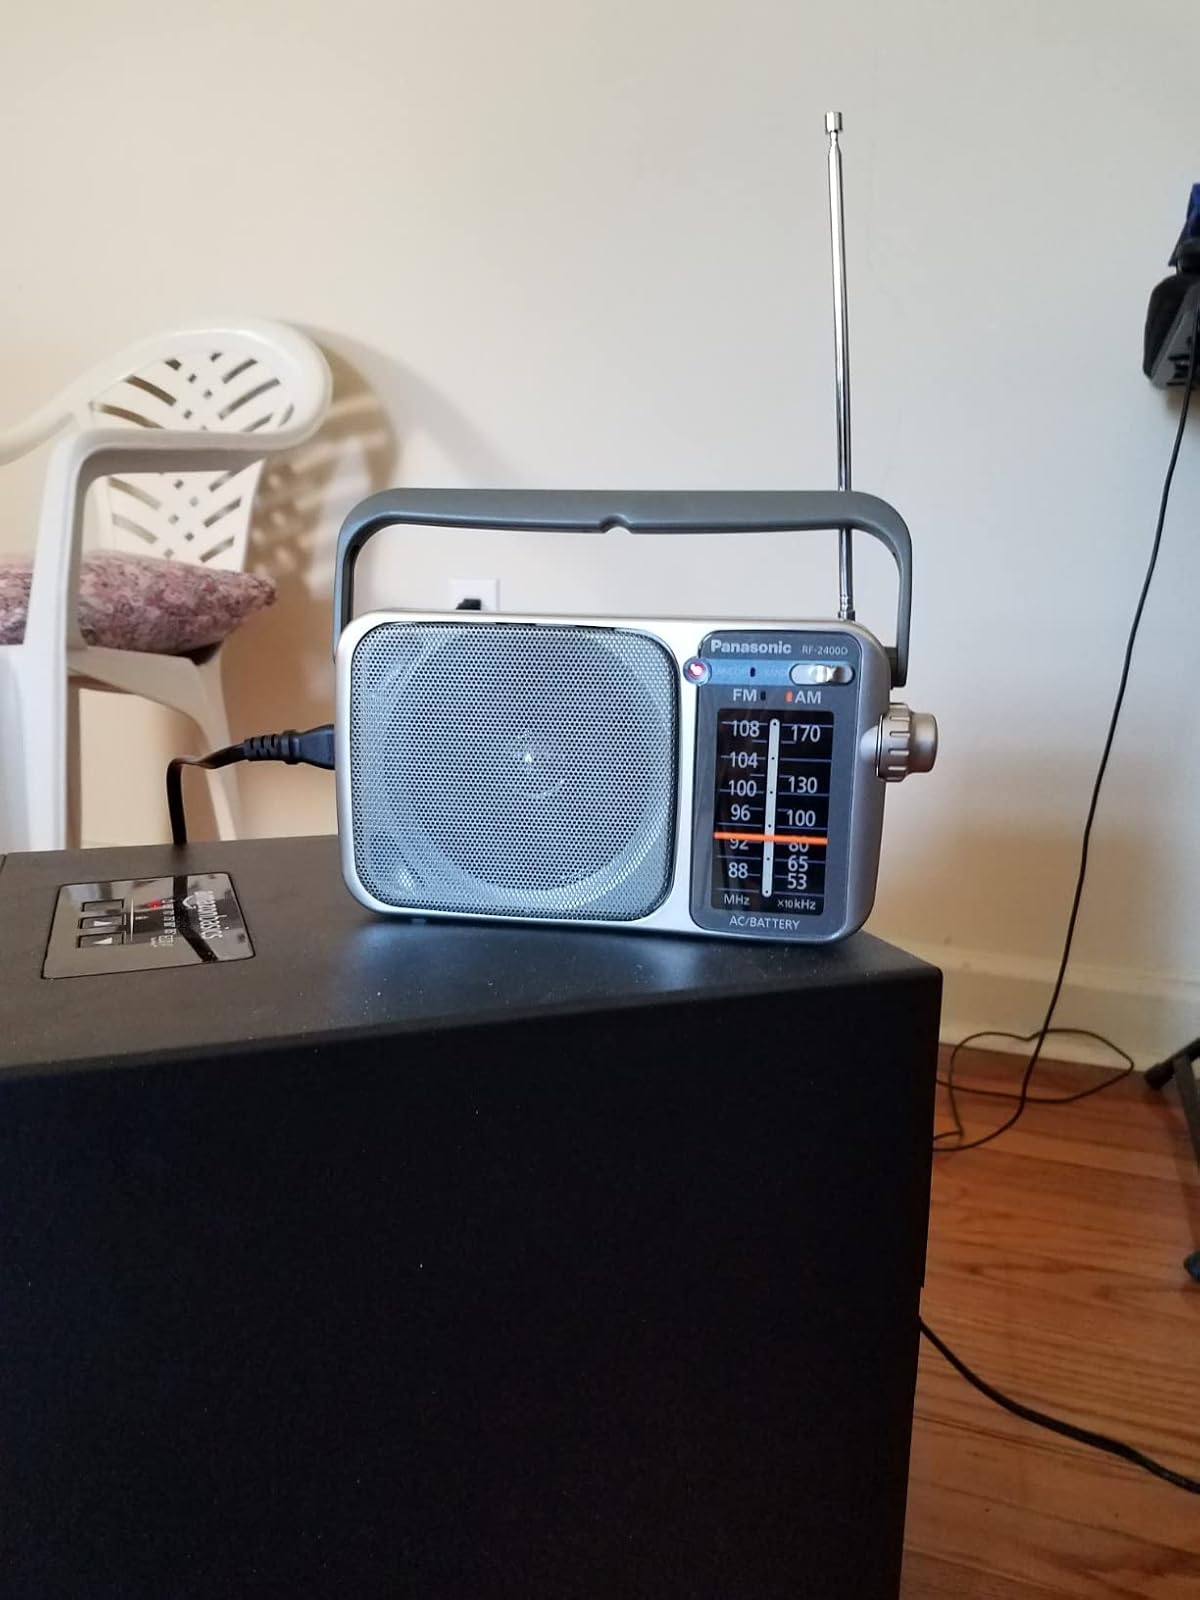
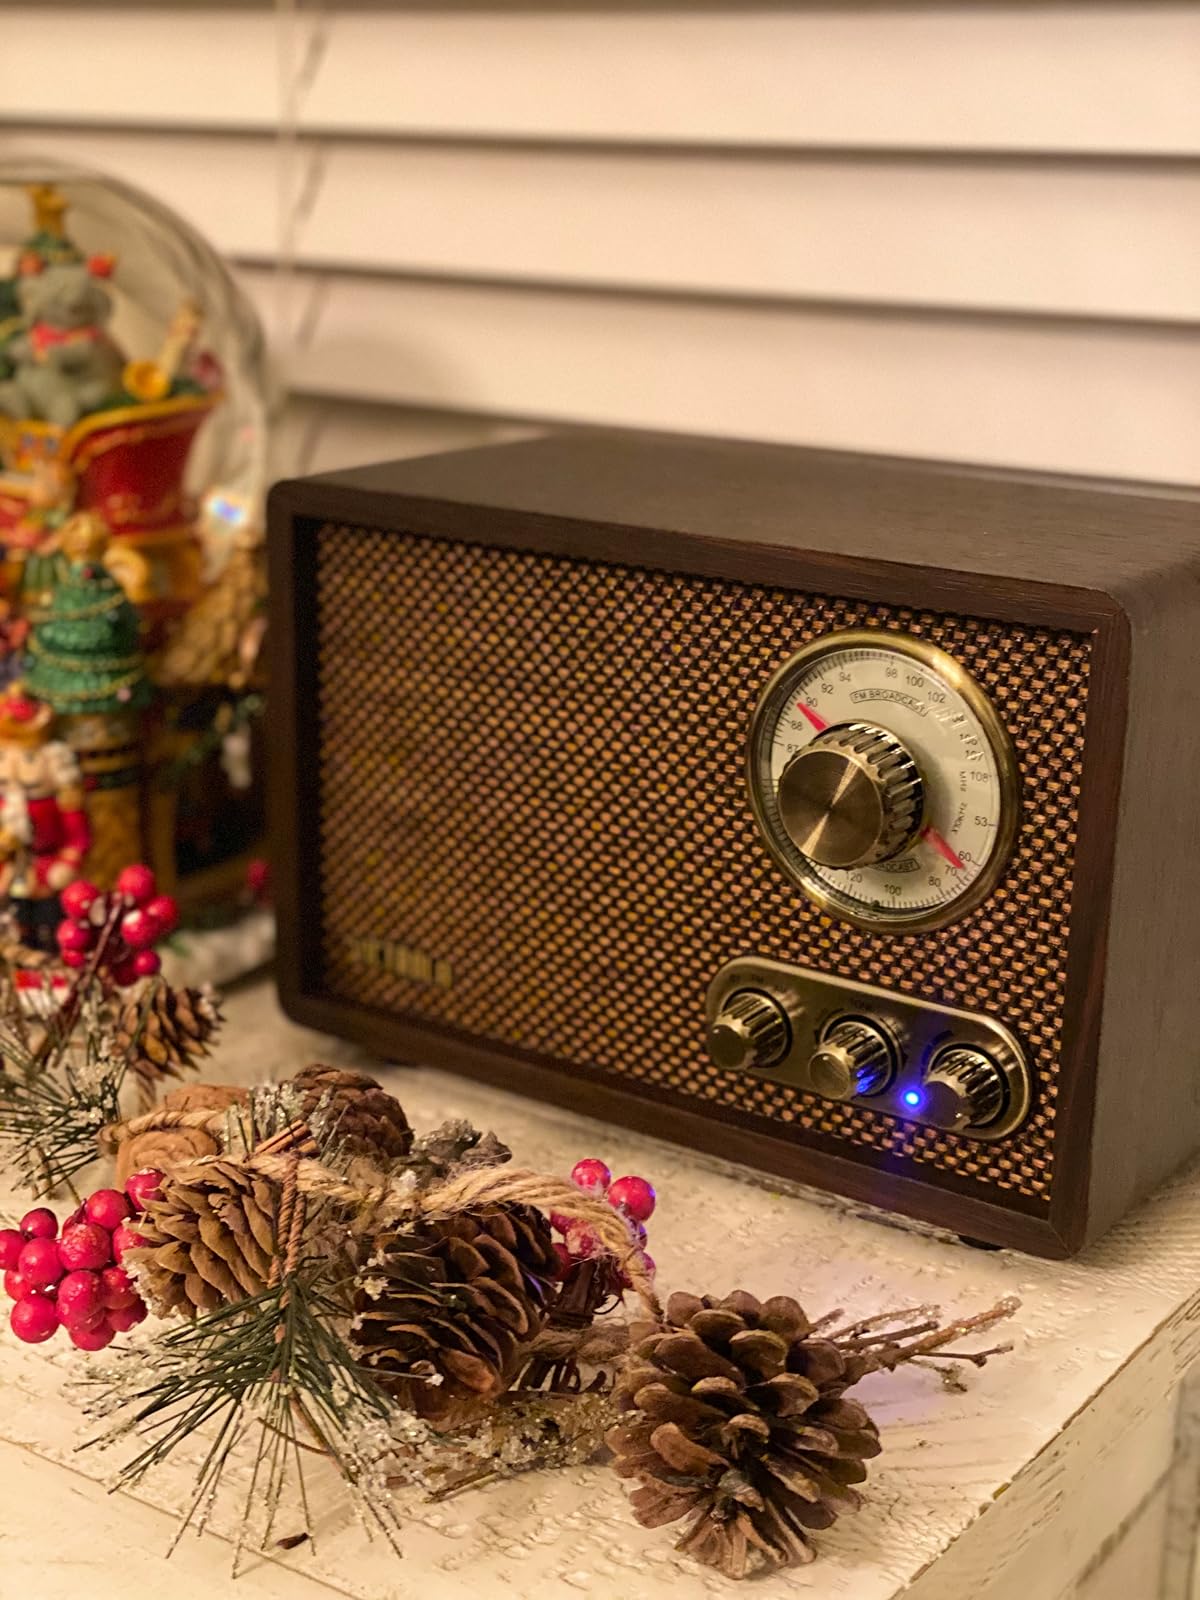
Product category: radio
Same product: no